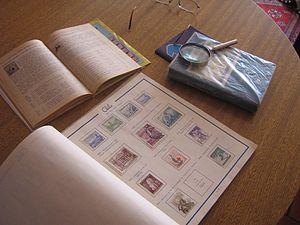
Un album de timbres est un livre qui permet de ranger et d'exposer une collection de timbres-poste. Il existe plusieurs types d'albums, notamment les classeurs à bandes et les albums pré-imprimés.